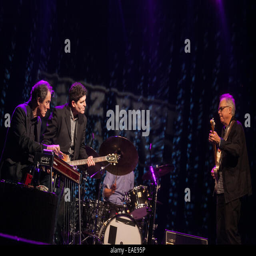
jazz fusion artist performs at the stage